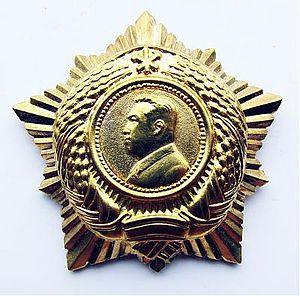
L'Ordre de Kim Il-sung est la médaille honorifique la plus élevée de Corée du Nord, derrière le titre honorifique de Héros du Travail.